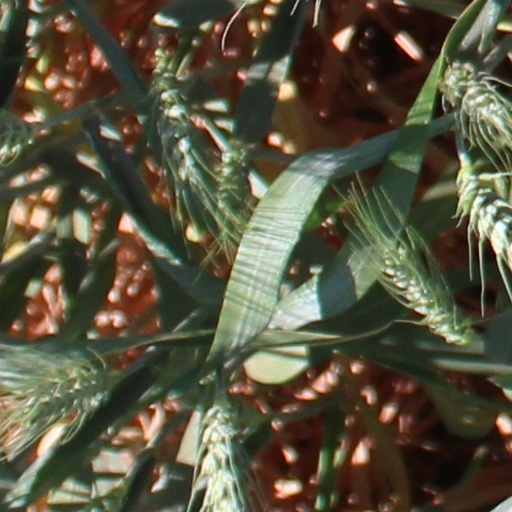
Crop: wheat